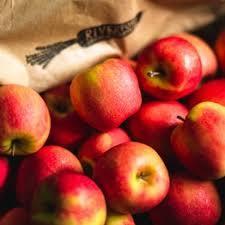
Label: apples